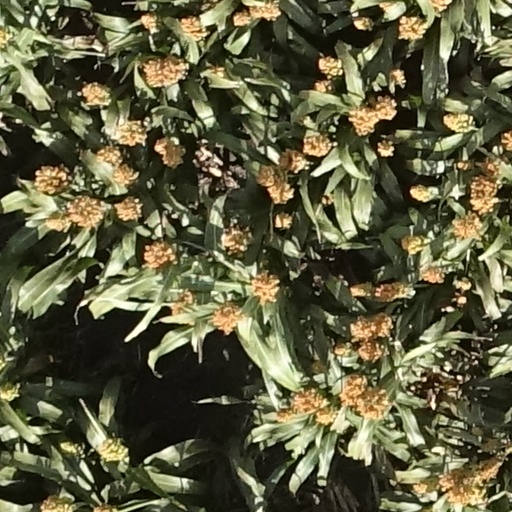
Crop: sorghum